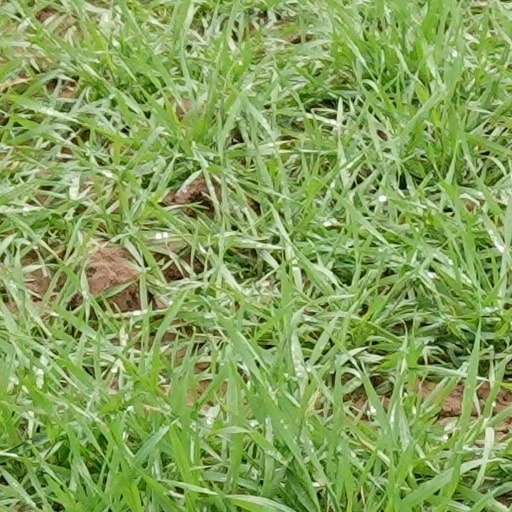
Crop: wheat